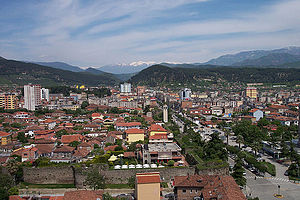
Elbasan
Elbasan er en by i det centrale Albanien med et indbyggertal på 78.703 indbyggere. Byen er hovedstad i et distrikt af samme navn, og ligger ved bredden af floden Shkumbin.